Diemelsee (municipality)

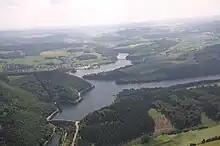
Aerial photo of Diemelsee 2013

Well known outing destinations near Diemelsee are the Diemelsee reservoir and the Upland (a German name, pronounced , not as the English word). In Adorf is a visitors' mine, the "Grube Christiane".